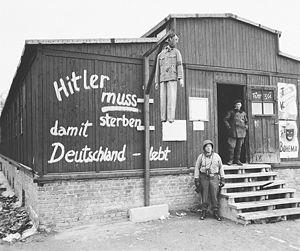
Adolf Hitler [ˈadɔlf ˈhɪtlɐ] est un idéologue et homme d'État allemand, né le 20 avril 1889 à Braunau am Inn en Autriche-Hongrie et mort par suicide le 30 avril 1945 à Berlin. Fondateur et figure centrale du nazisme, il prend le pouvoir en Allemagne en 1933 et instaure une dictature totalitaire, impérialiste, antisémite et raciste désignée sous le nom de Troisième Reich.